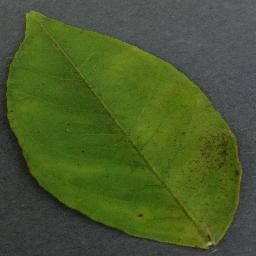
Label: Orange___Haunglongbing_(Citrus_greening)